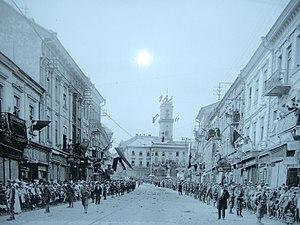
L'Armeegruppe Pflanzer-Baltin, créé en septembre 1914, devenu en mai 1915 la 7ᵉ armée austro-hongroise, est une grande unité de l'armée austro-hongroise pendant la Première Guerre mondiale. Elle est engagée sur le front de l'Est face à l'armée impériale russe puis sur le front roumain. Elle est dissoute en avril 1918.